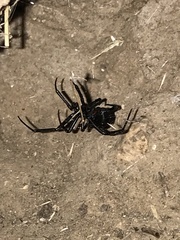
Species: Lactrodectus_hesperus